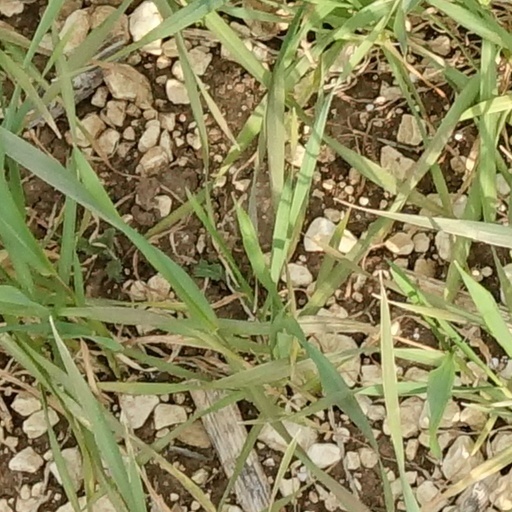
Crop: wheat